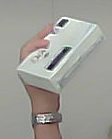
Product: dove_soap